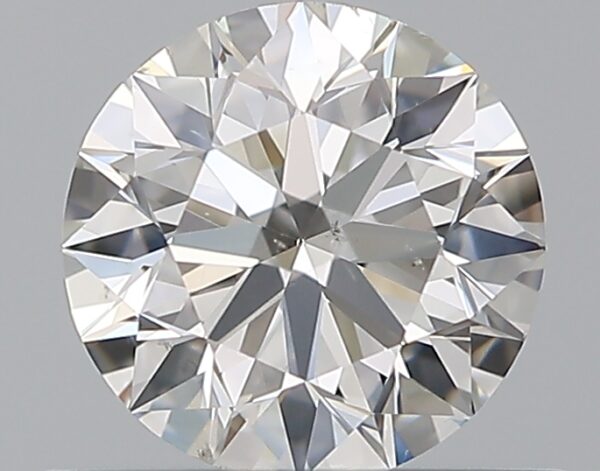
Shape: round
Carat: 0.6
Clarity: SI1
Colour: F
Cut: EX
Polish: EX
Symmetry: EX
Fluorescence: N
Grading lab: GIA
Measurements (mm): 5.36 x 5.39 x 3.35